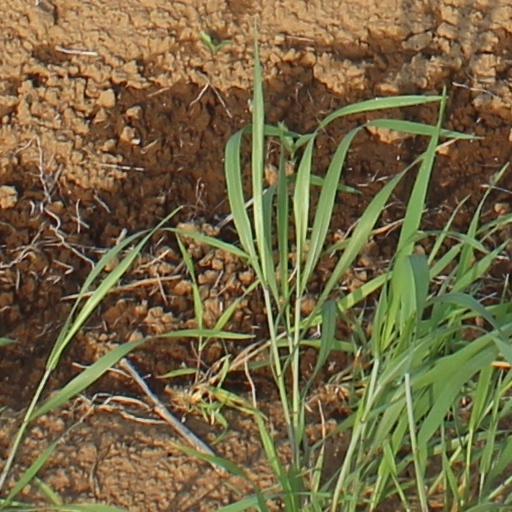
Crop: wheat